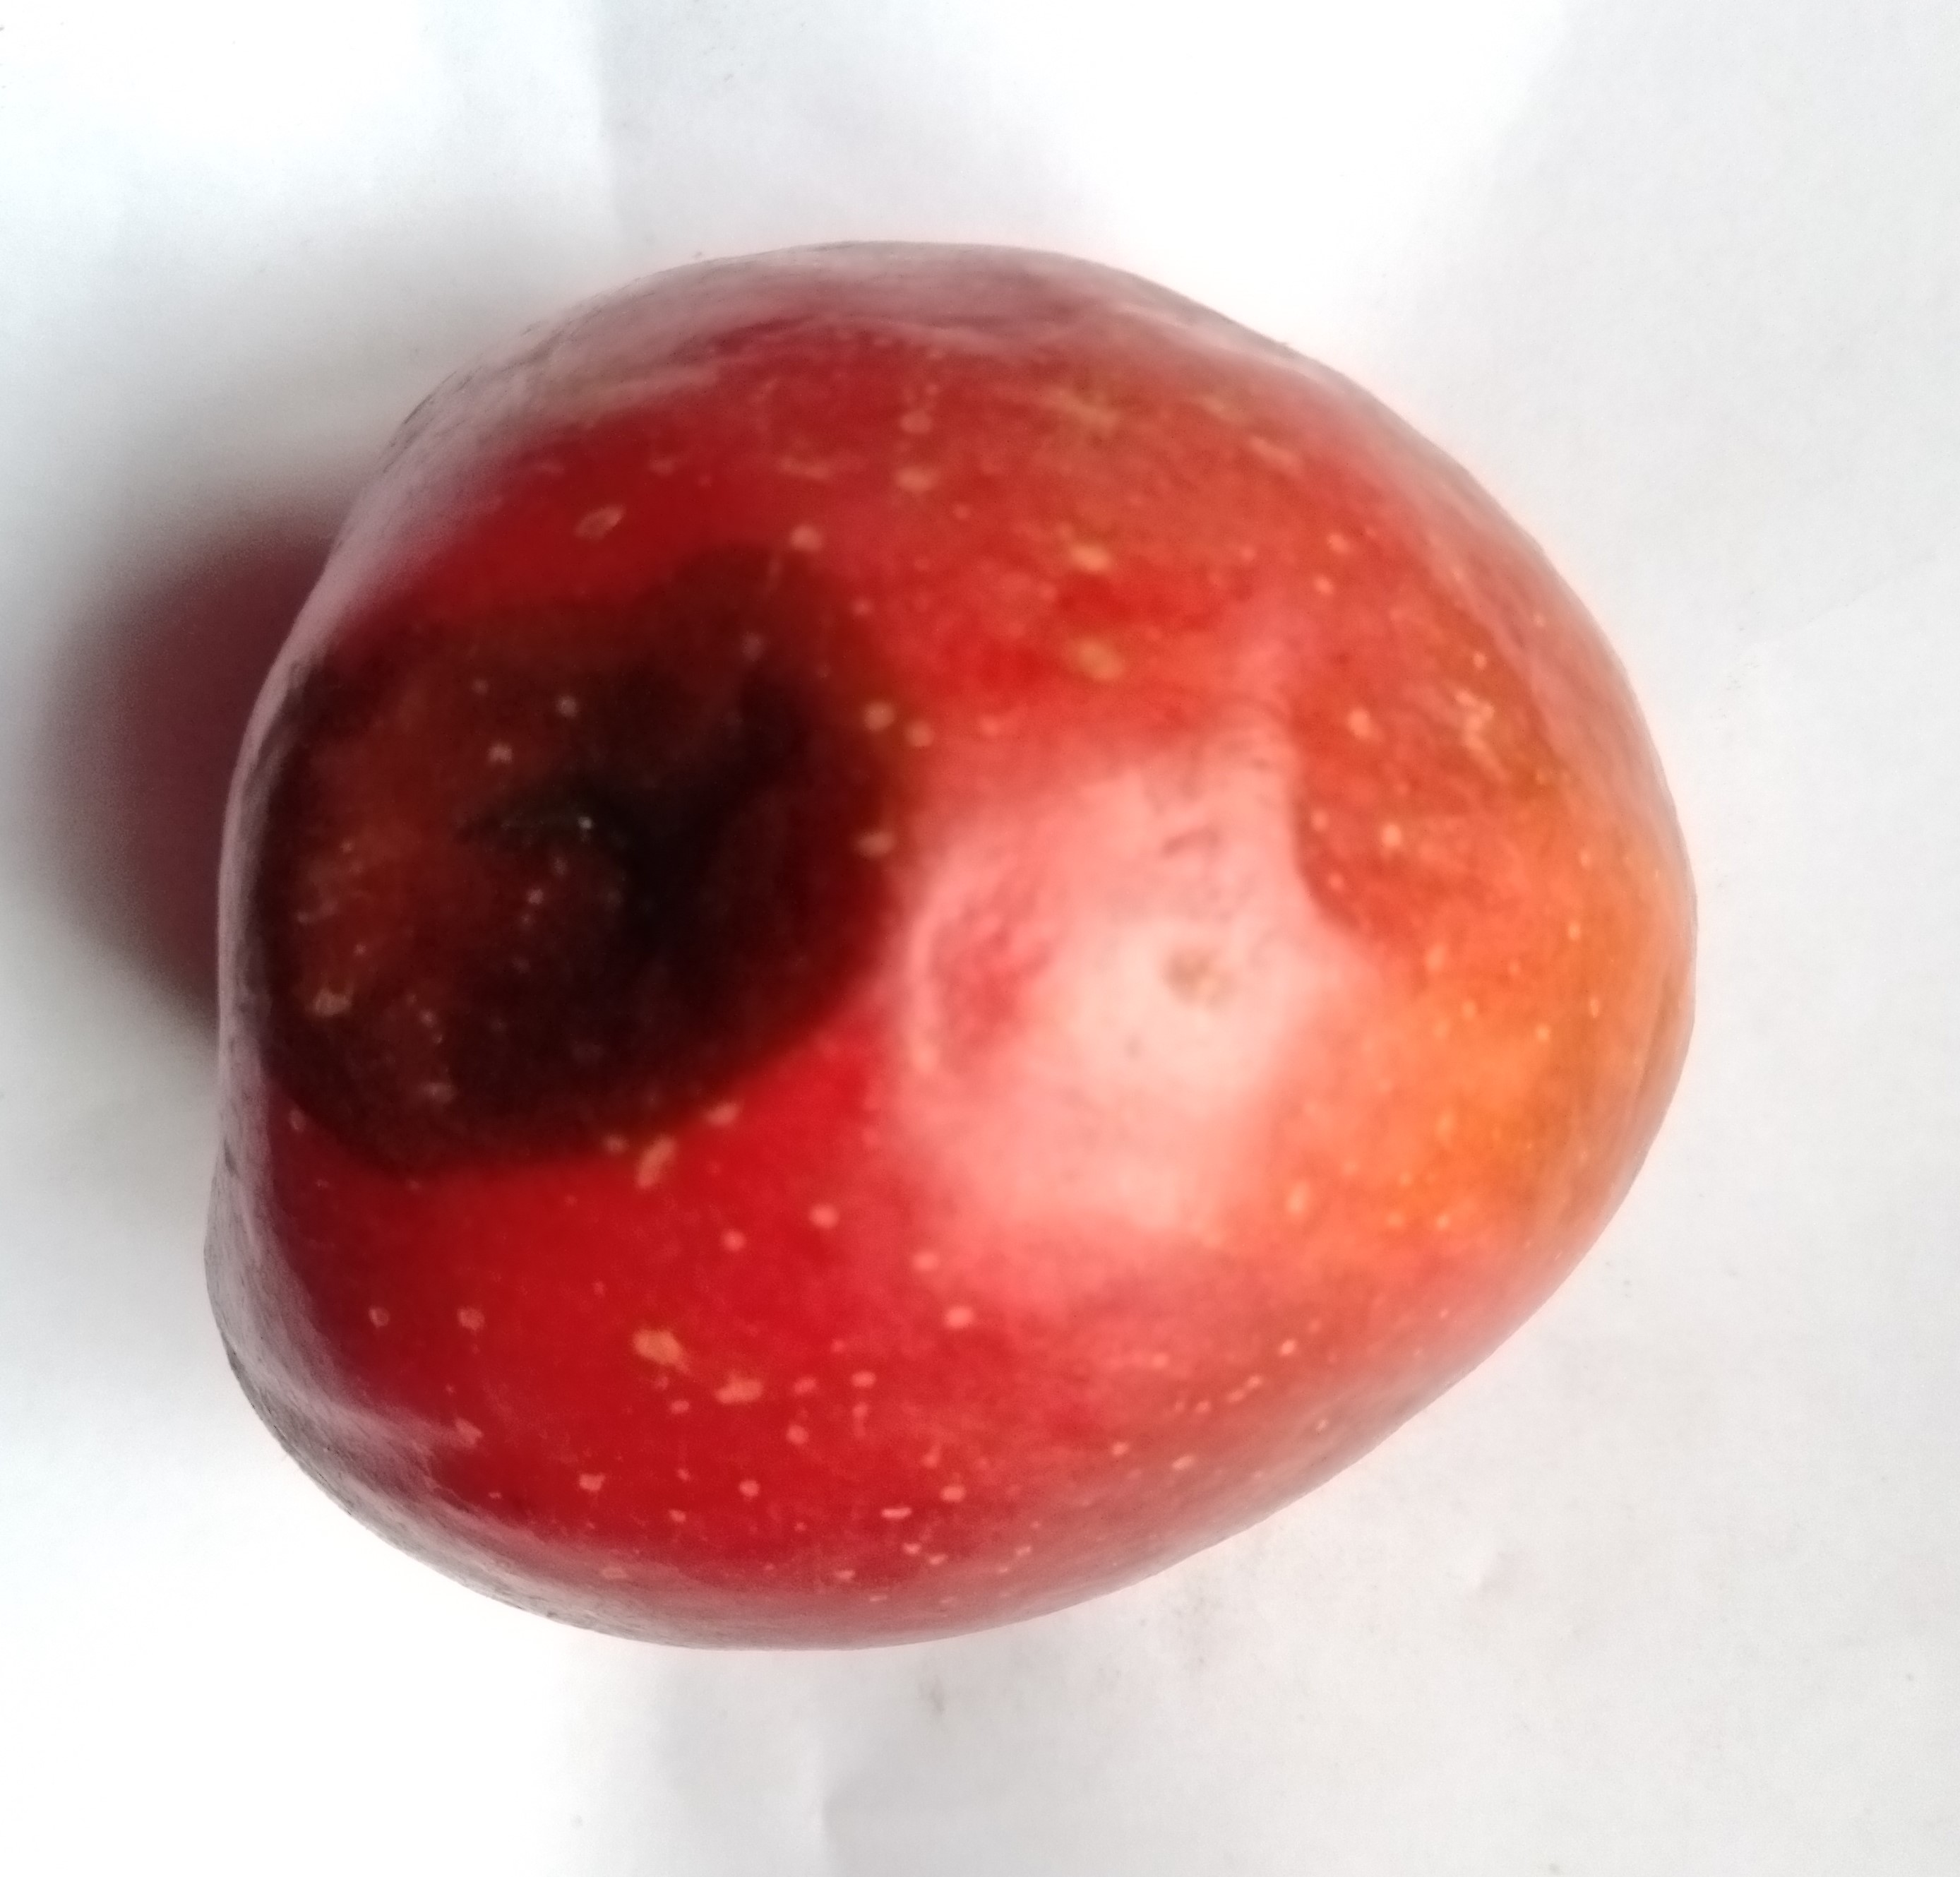
Fruit: apple
Condition: rotten